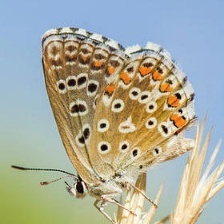
Species: ADONIS
Butterfly family (ImageNet category): lycaenid_butterfly